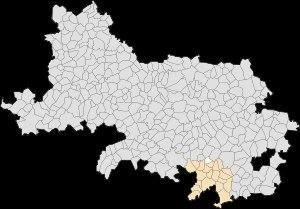
Béhagnies est une commune française située dans le département du Pas-de-Calais en région Hauts-de-France.